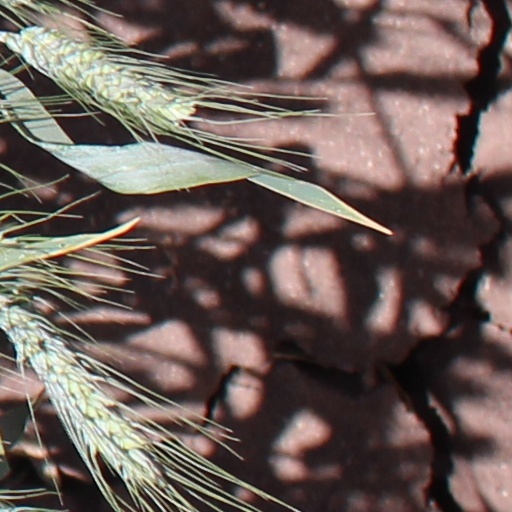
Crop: wheat